Mansell wheel

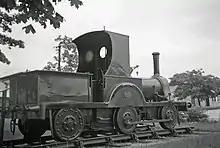
"Gazelle"

Mansell wheels were used almost exclusively on passenger coaches, but there are some examples of their use on a locomotive. The Shropshire and Montgomeryshire Railway's 0-4-2WT locomotive "Gazelle" has trailing wheels of the Mansell type. "Gazelle" is preserved at the Colonel Stephens Railway Museum.